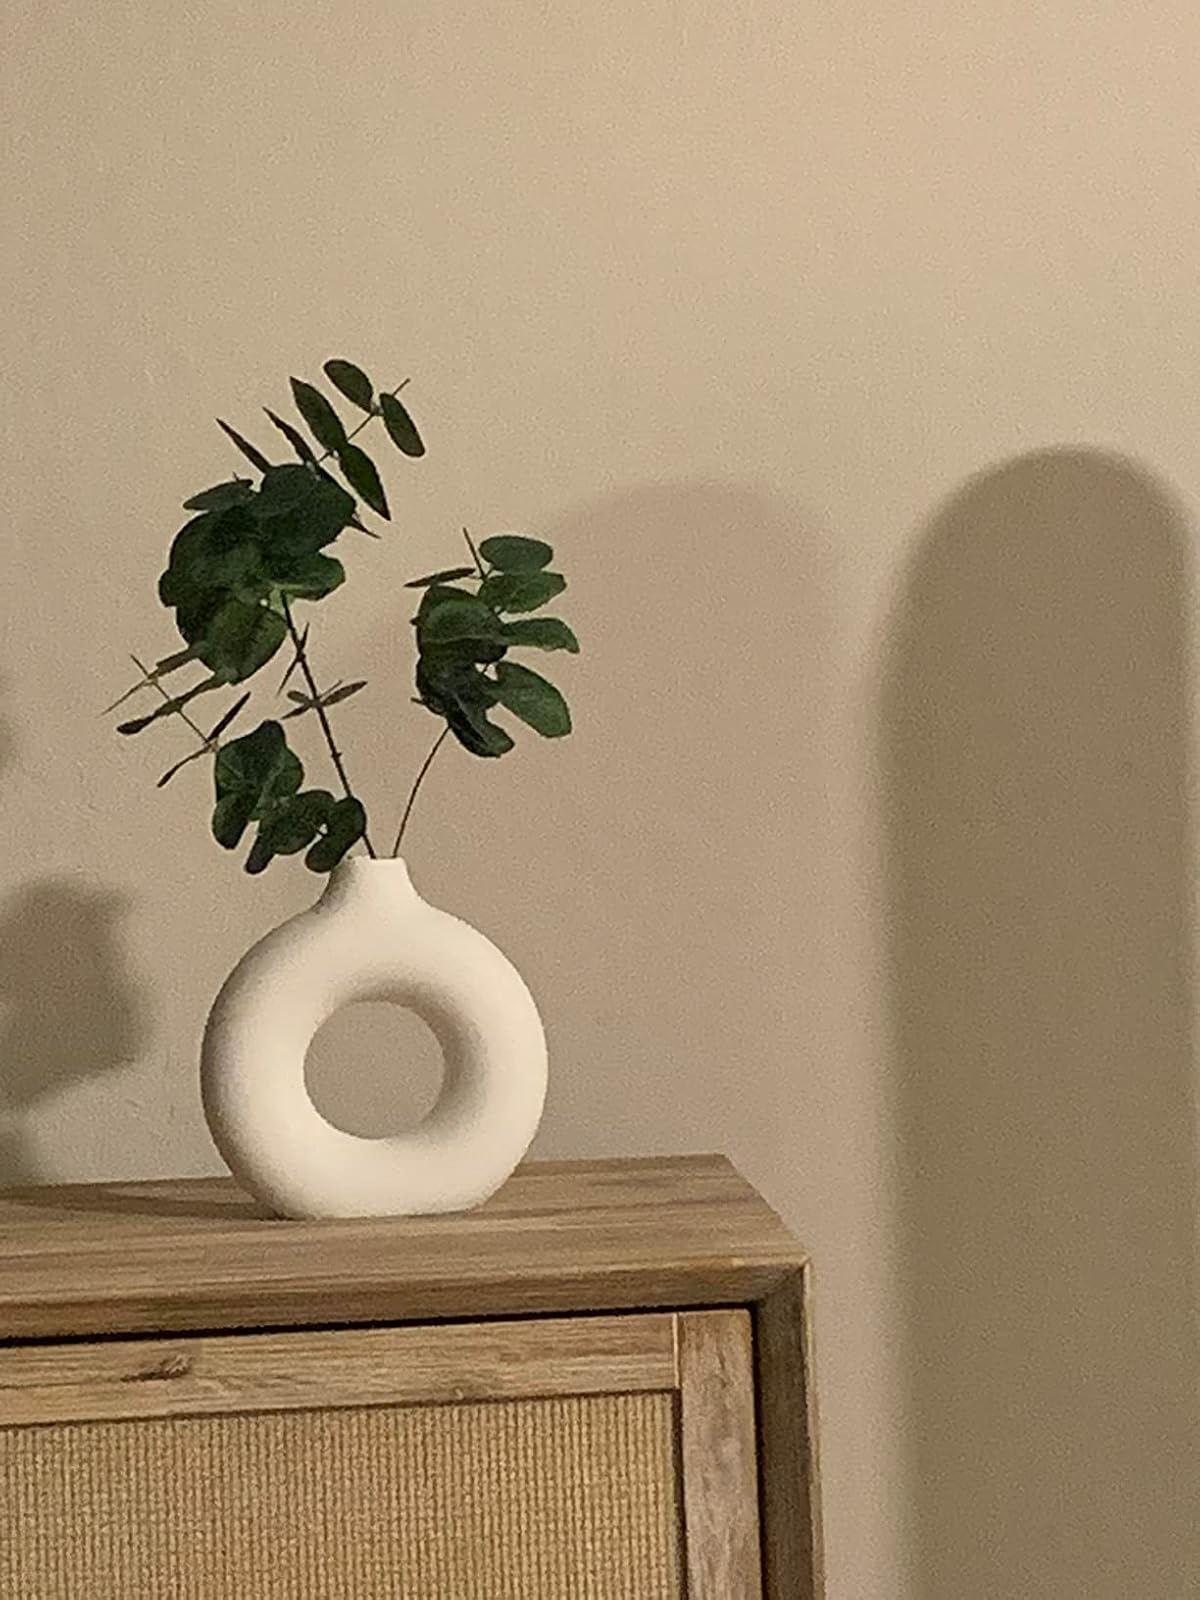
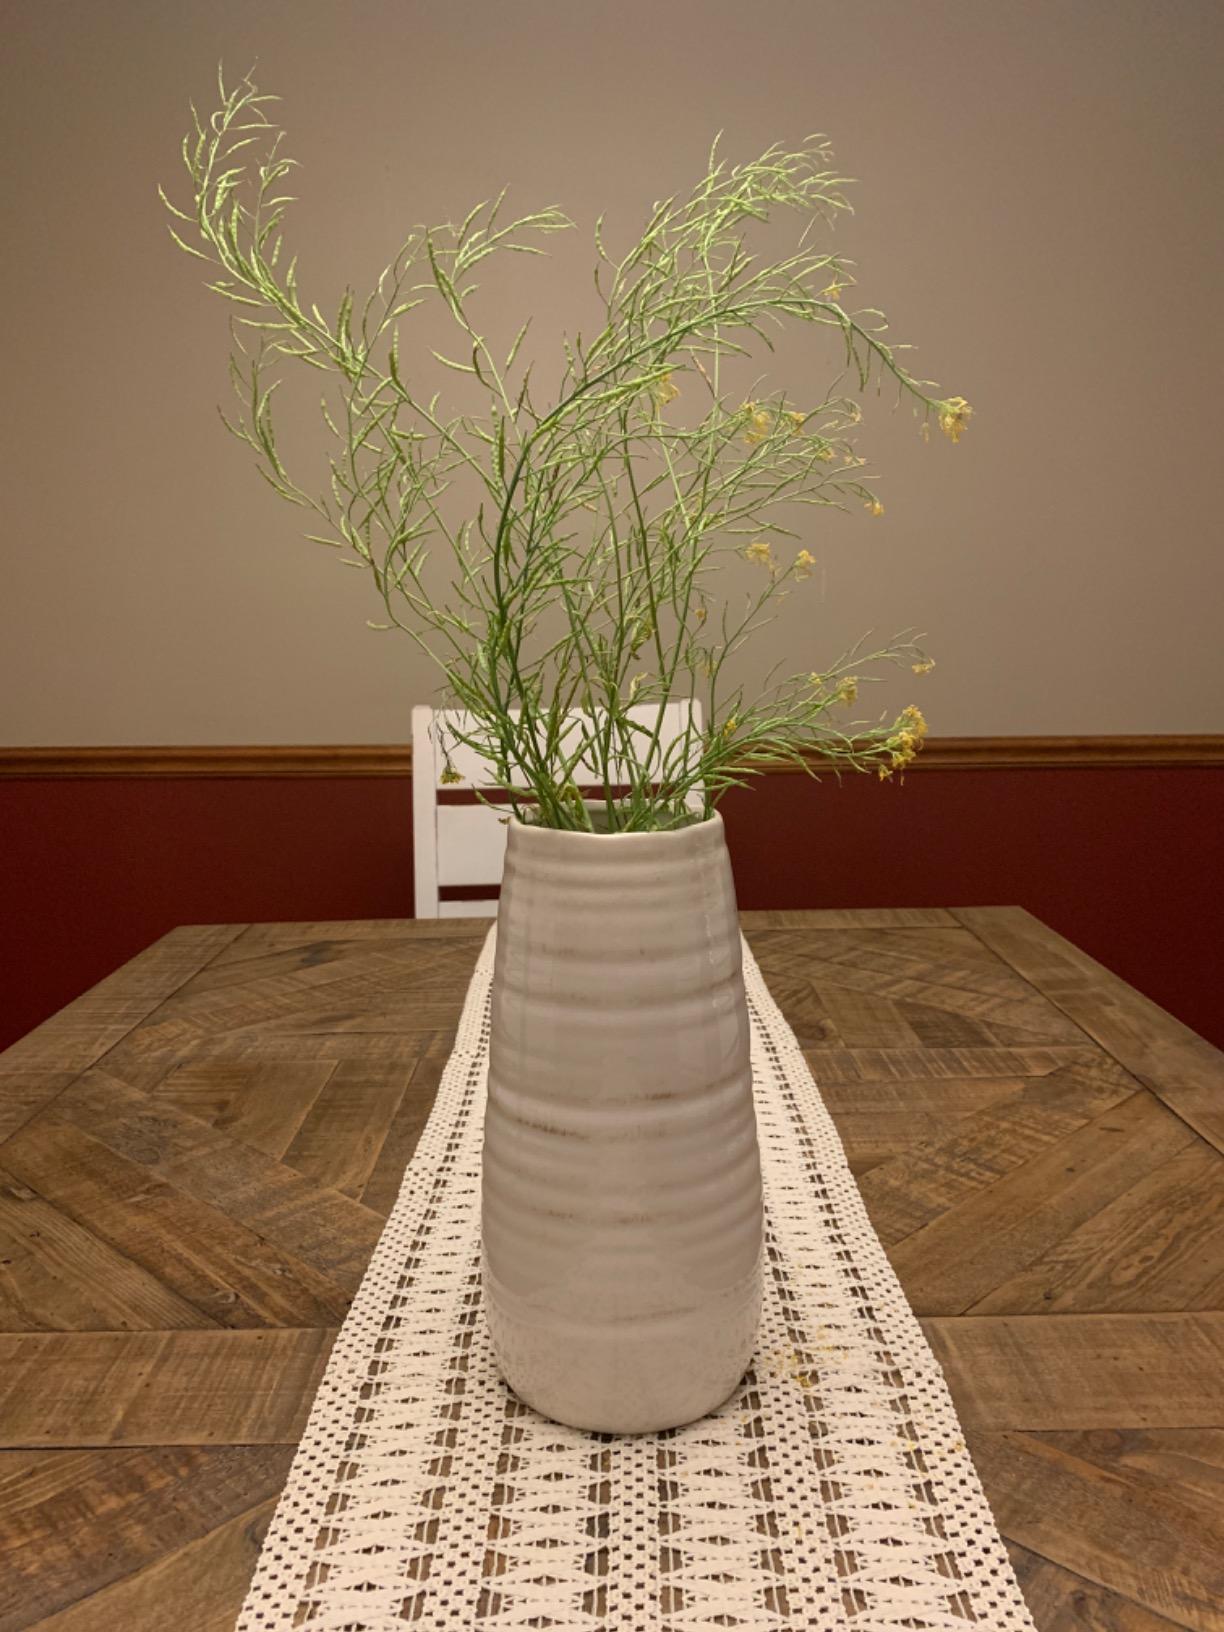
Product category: vase
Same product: no